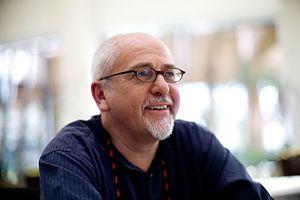
Peter Brian Gabriel est un auteur-compositeur-interprète, musicien et producteur de disques britannique, né le 13 février 1950 à Chobham dans le Surrey. Il est aussi acteur ayant joué dans un film à sketches réalisé par Martin Scorsese, intitulé New York Stories en 1989. il est aussi apparu dans diverses séries télévisées entre 1983 et 1996.